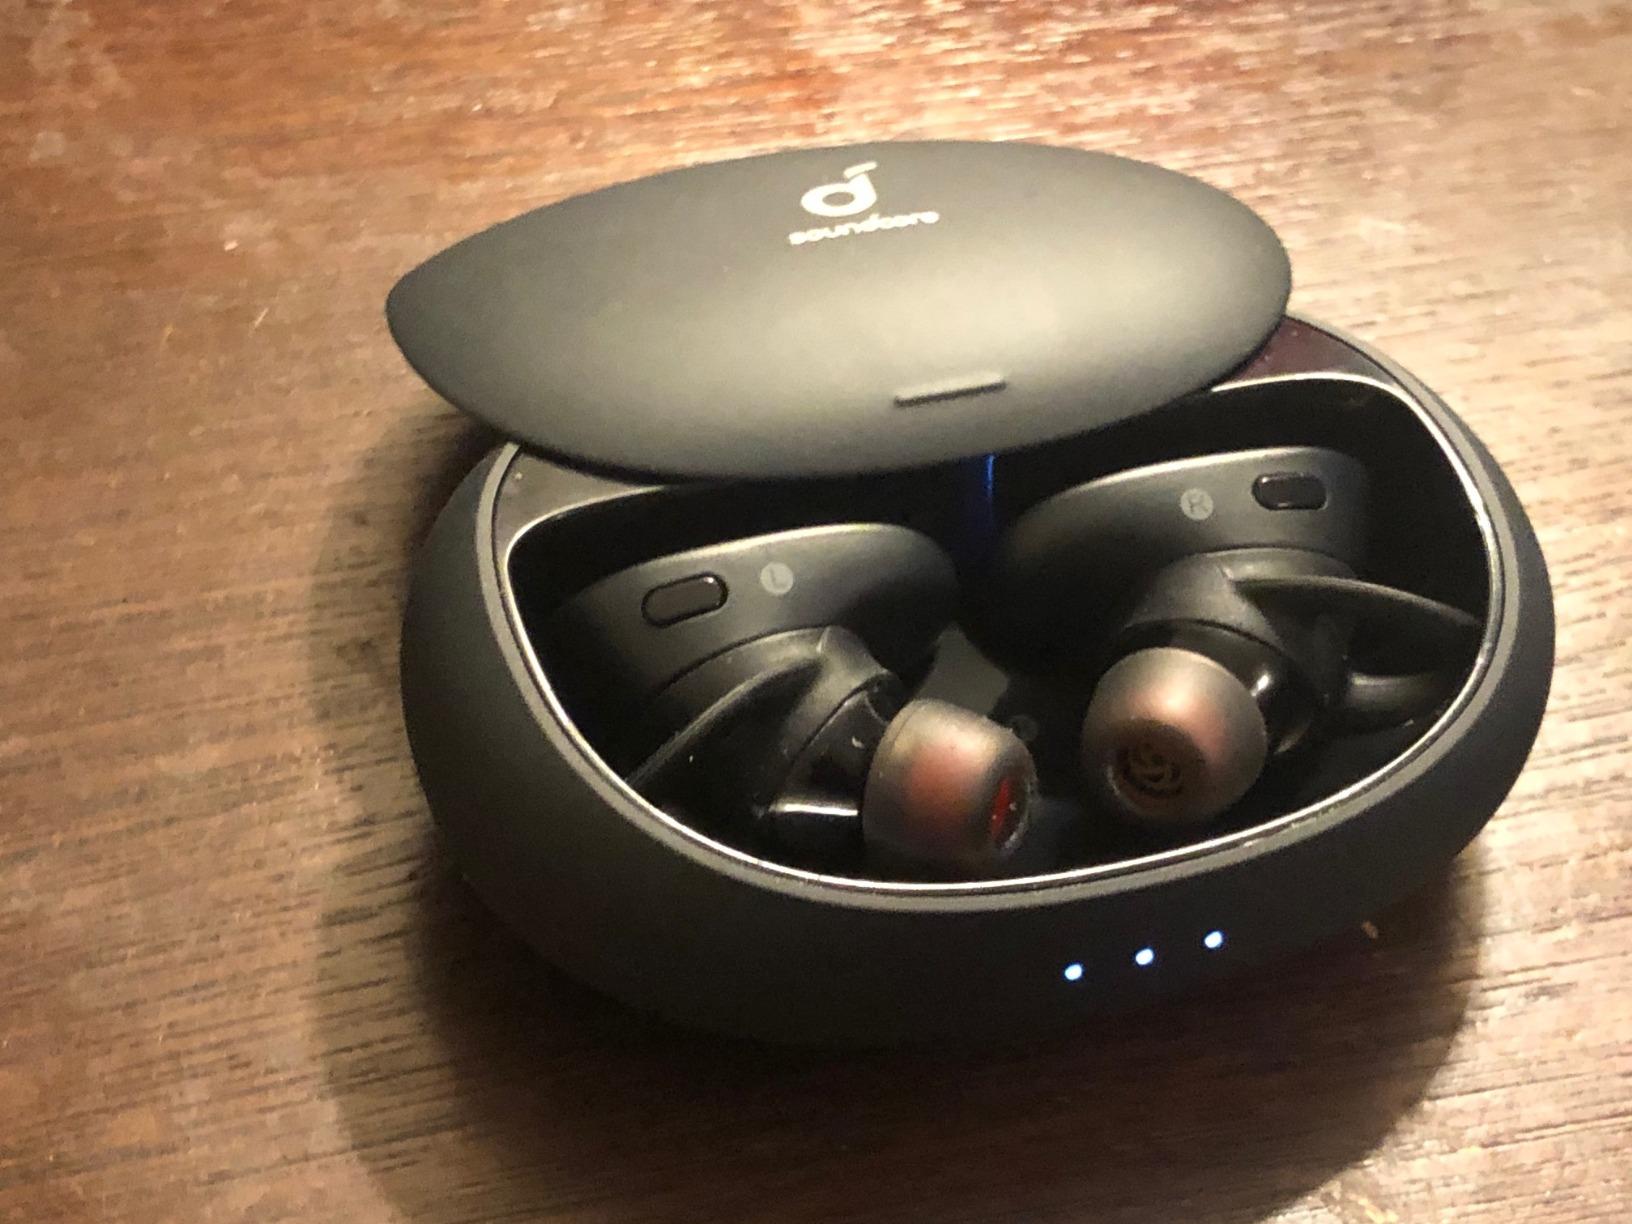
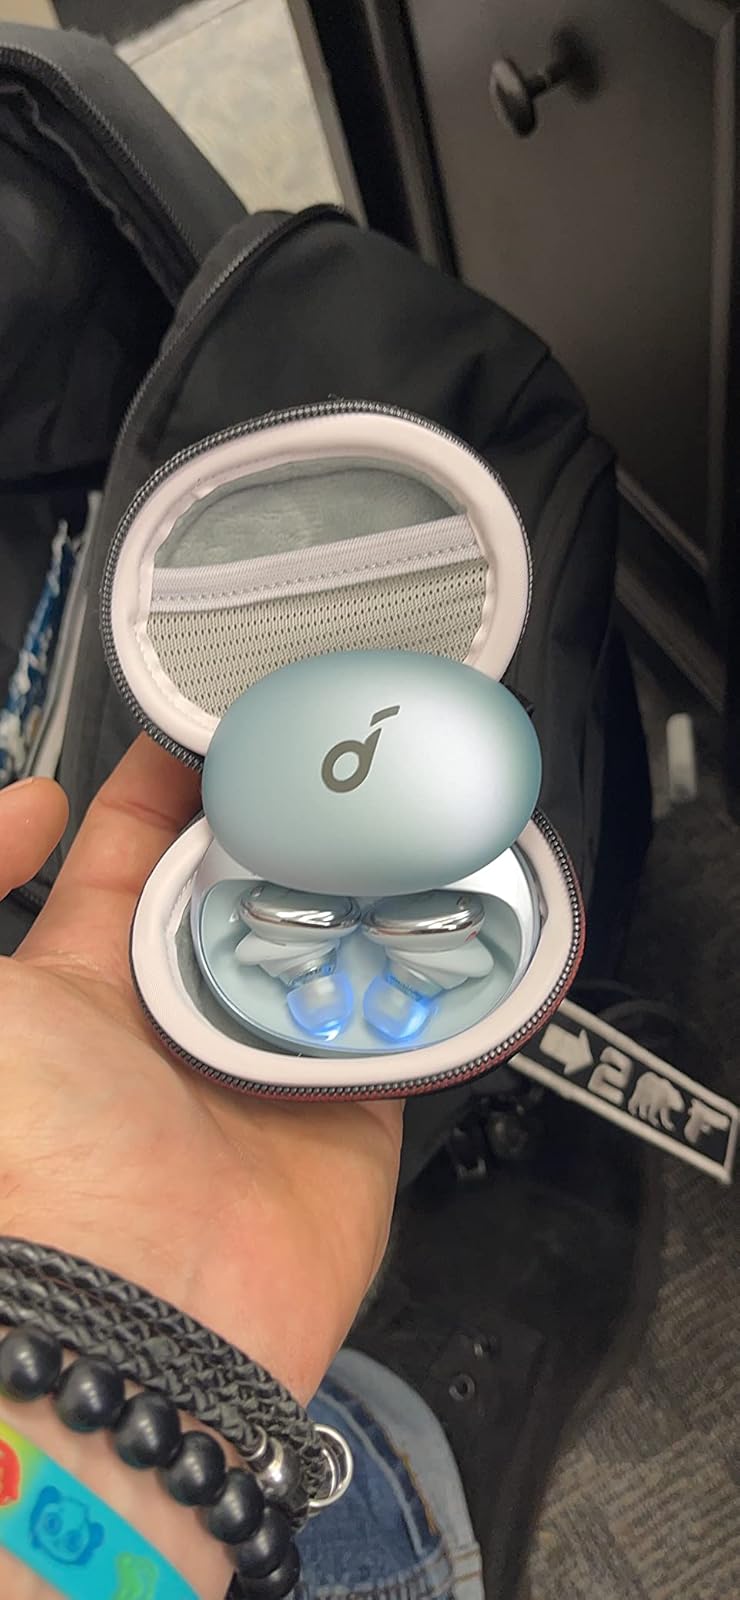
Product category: earbuds
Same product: no